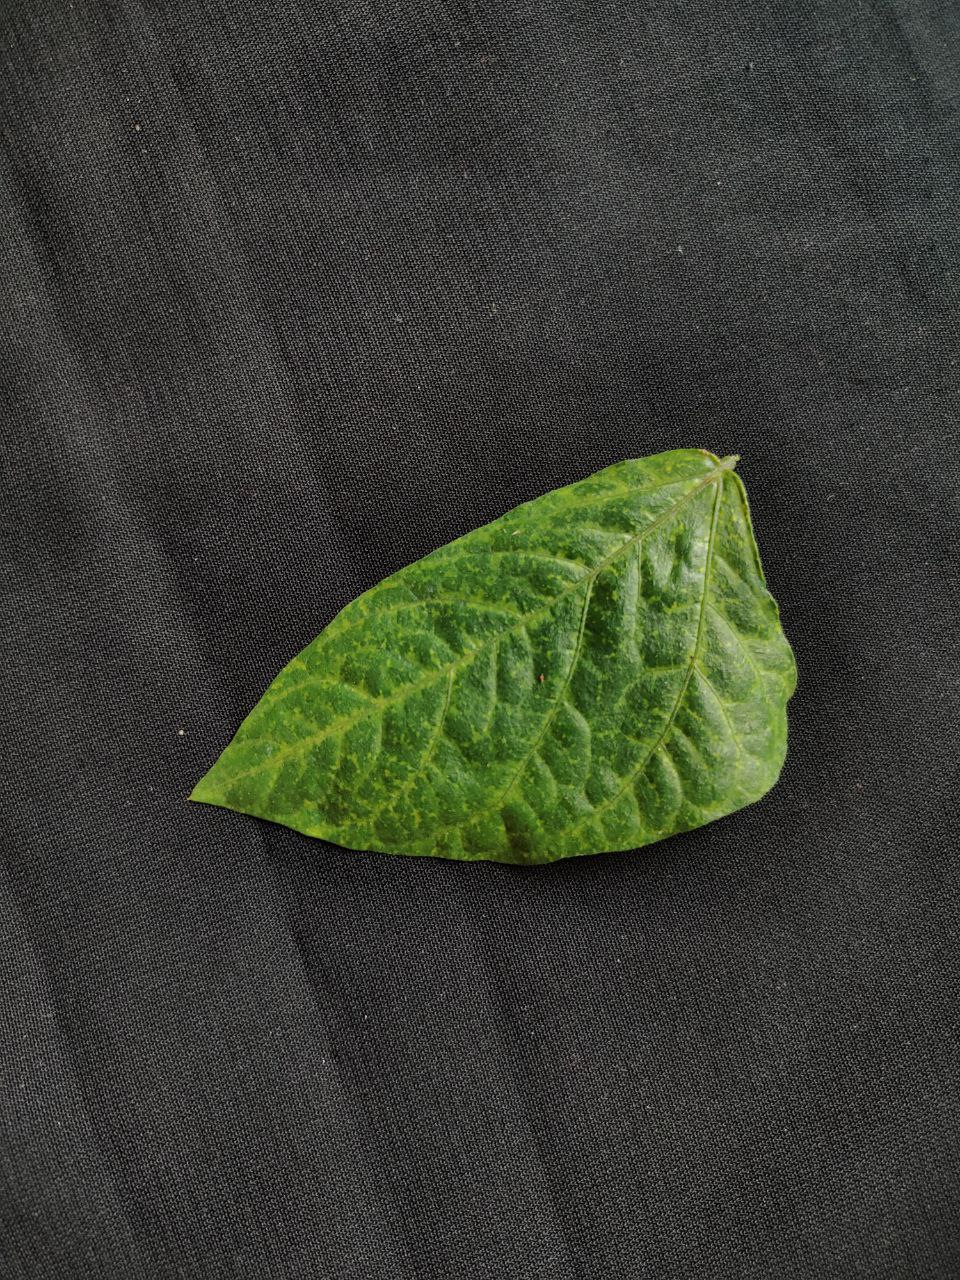
Crop: cowpea
Leaf condition: Mosaic Virus